The Bachelor (British TV series) series 4

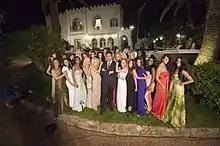
Promotional poster

The Bachelor UK 2011 was the fourth series of the reality television series "The Bachelor", featuring Gavin Henson as "The Bachelor". The show was off-air for 6 years in the UK after the show previously aired on BBC Three, but was aired on Channel 5 between 19 August 2011 to 28 October 2011.